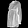
Label: Shirt